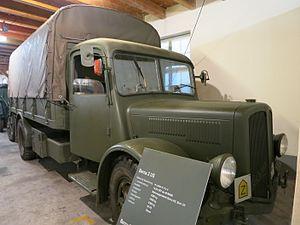
Les équipements de l'Armée suisse, rassemblent différentes sortes de véhicules, des chars de combat, des véhicules de transport de troupe ainsi que des hélicoptères de transport et des avions de combat en service dans les Forces terrestres ou les Forces aériennes.